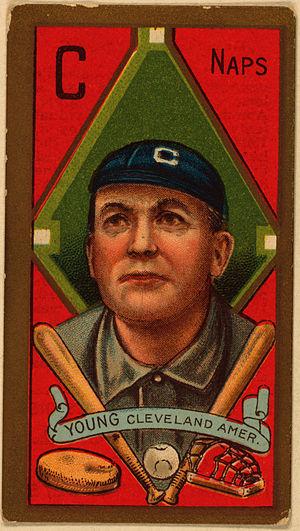
Le baseball moderne voit le jour aux États-Unis. C'est également là qu'il se développe avant d'essaimer en dehors de ses frontières. Présent dans le paysage américain depuis plus de 150 ans, le baseball fait souvent figure de références, parfois mythiques, à la société américaine.
Les Indians de Cleveland sont une franchise de baseball basée à Cleveland évoluant dans la Ligue majeure de baseball. Surnommée The Tribe, la franchise des Indians est fondée en 1900 sous le nom de Cleveland Lake Shores et évolue depuis 1994 au Progressive Field. Nombre de joueurs de premier plan tels Lou Boudreau, Bob Feller, Addie Joss, Nap Lajoie, Tris Speaker, Cy Young ou Satchel Paige ont porté les couleurs des Indians, aidant la franchise à remporter deux fois les Séries mondiales en 1920 et 1948. Dès les années 1960 pourtant, la réputation des Indians est celle d'une équipe de perdants. Cette situation dure jusqu'au milieu des années 1990 et le renouveau sportif de la franchise qui dispute, sans les gagner, deux Séries mondiales en 1995 et 1997.
Les Red Sox de Boston sont une franchise de baseball de la Ligue majeure de baseball située à Boston, Massachusetts. Dans le milieu populaire du baseball, les partisans des Red Sox qui n'habitent pas Boston disent habiter la Red Sox Nation. Ils évoluent dans la division Est de la Ligue américaine. Les Yankees de New York et les Red Sox de Boston entretiennent une des plus célèbres rivalités sportives, qui s'amplifia à la suite du transfert en décembre 1919 de Babe Ruth, meilleur joueur de la MLB de l'époque, de Boston vers New York. Incapables de connaître du succès pendant que les Yankees accumulent les championnats, les Red Sox traversent ce qui est surnommé la malédiction du Bambino, du surnom de Babe Ruth, qui ne se termine qu'en 2004 par un revirement spectaculaire qui permet aux Sox de vaincre les Yankees puis de remporter la Série mondiale 2004 pour leur premier titre en 87 ans.
Les Spiders de Cleveland est une ancienne formation de Ligue majeure de baseball basée à Cleveland qui évolua à ce niveau entre 1887 et 1899.
Cy Young de son véritable nom Denton True Young, est un lanceur vedette de baseball qui a évolué en Ligue majeure de baseball de 1890 à 1911.